Paul Michael Glaser

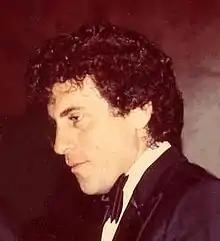
Glaser at the "F.I.S.T." premiere in 1978.

Glaser made his movie debut as Perchick in the 1971 movie version of the musical "Fiddler on the Roof".